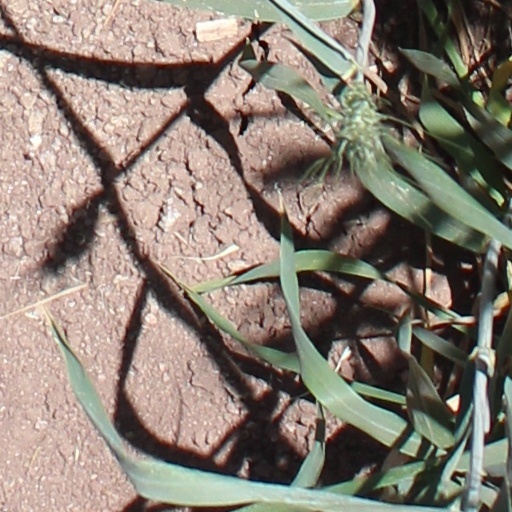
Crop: wheat